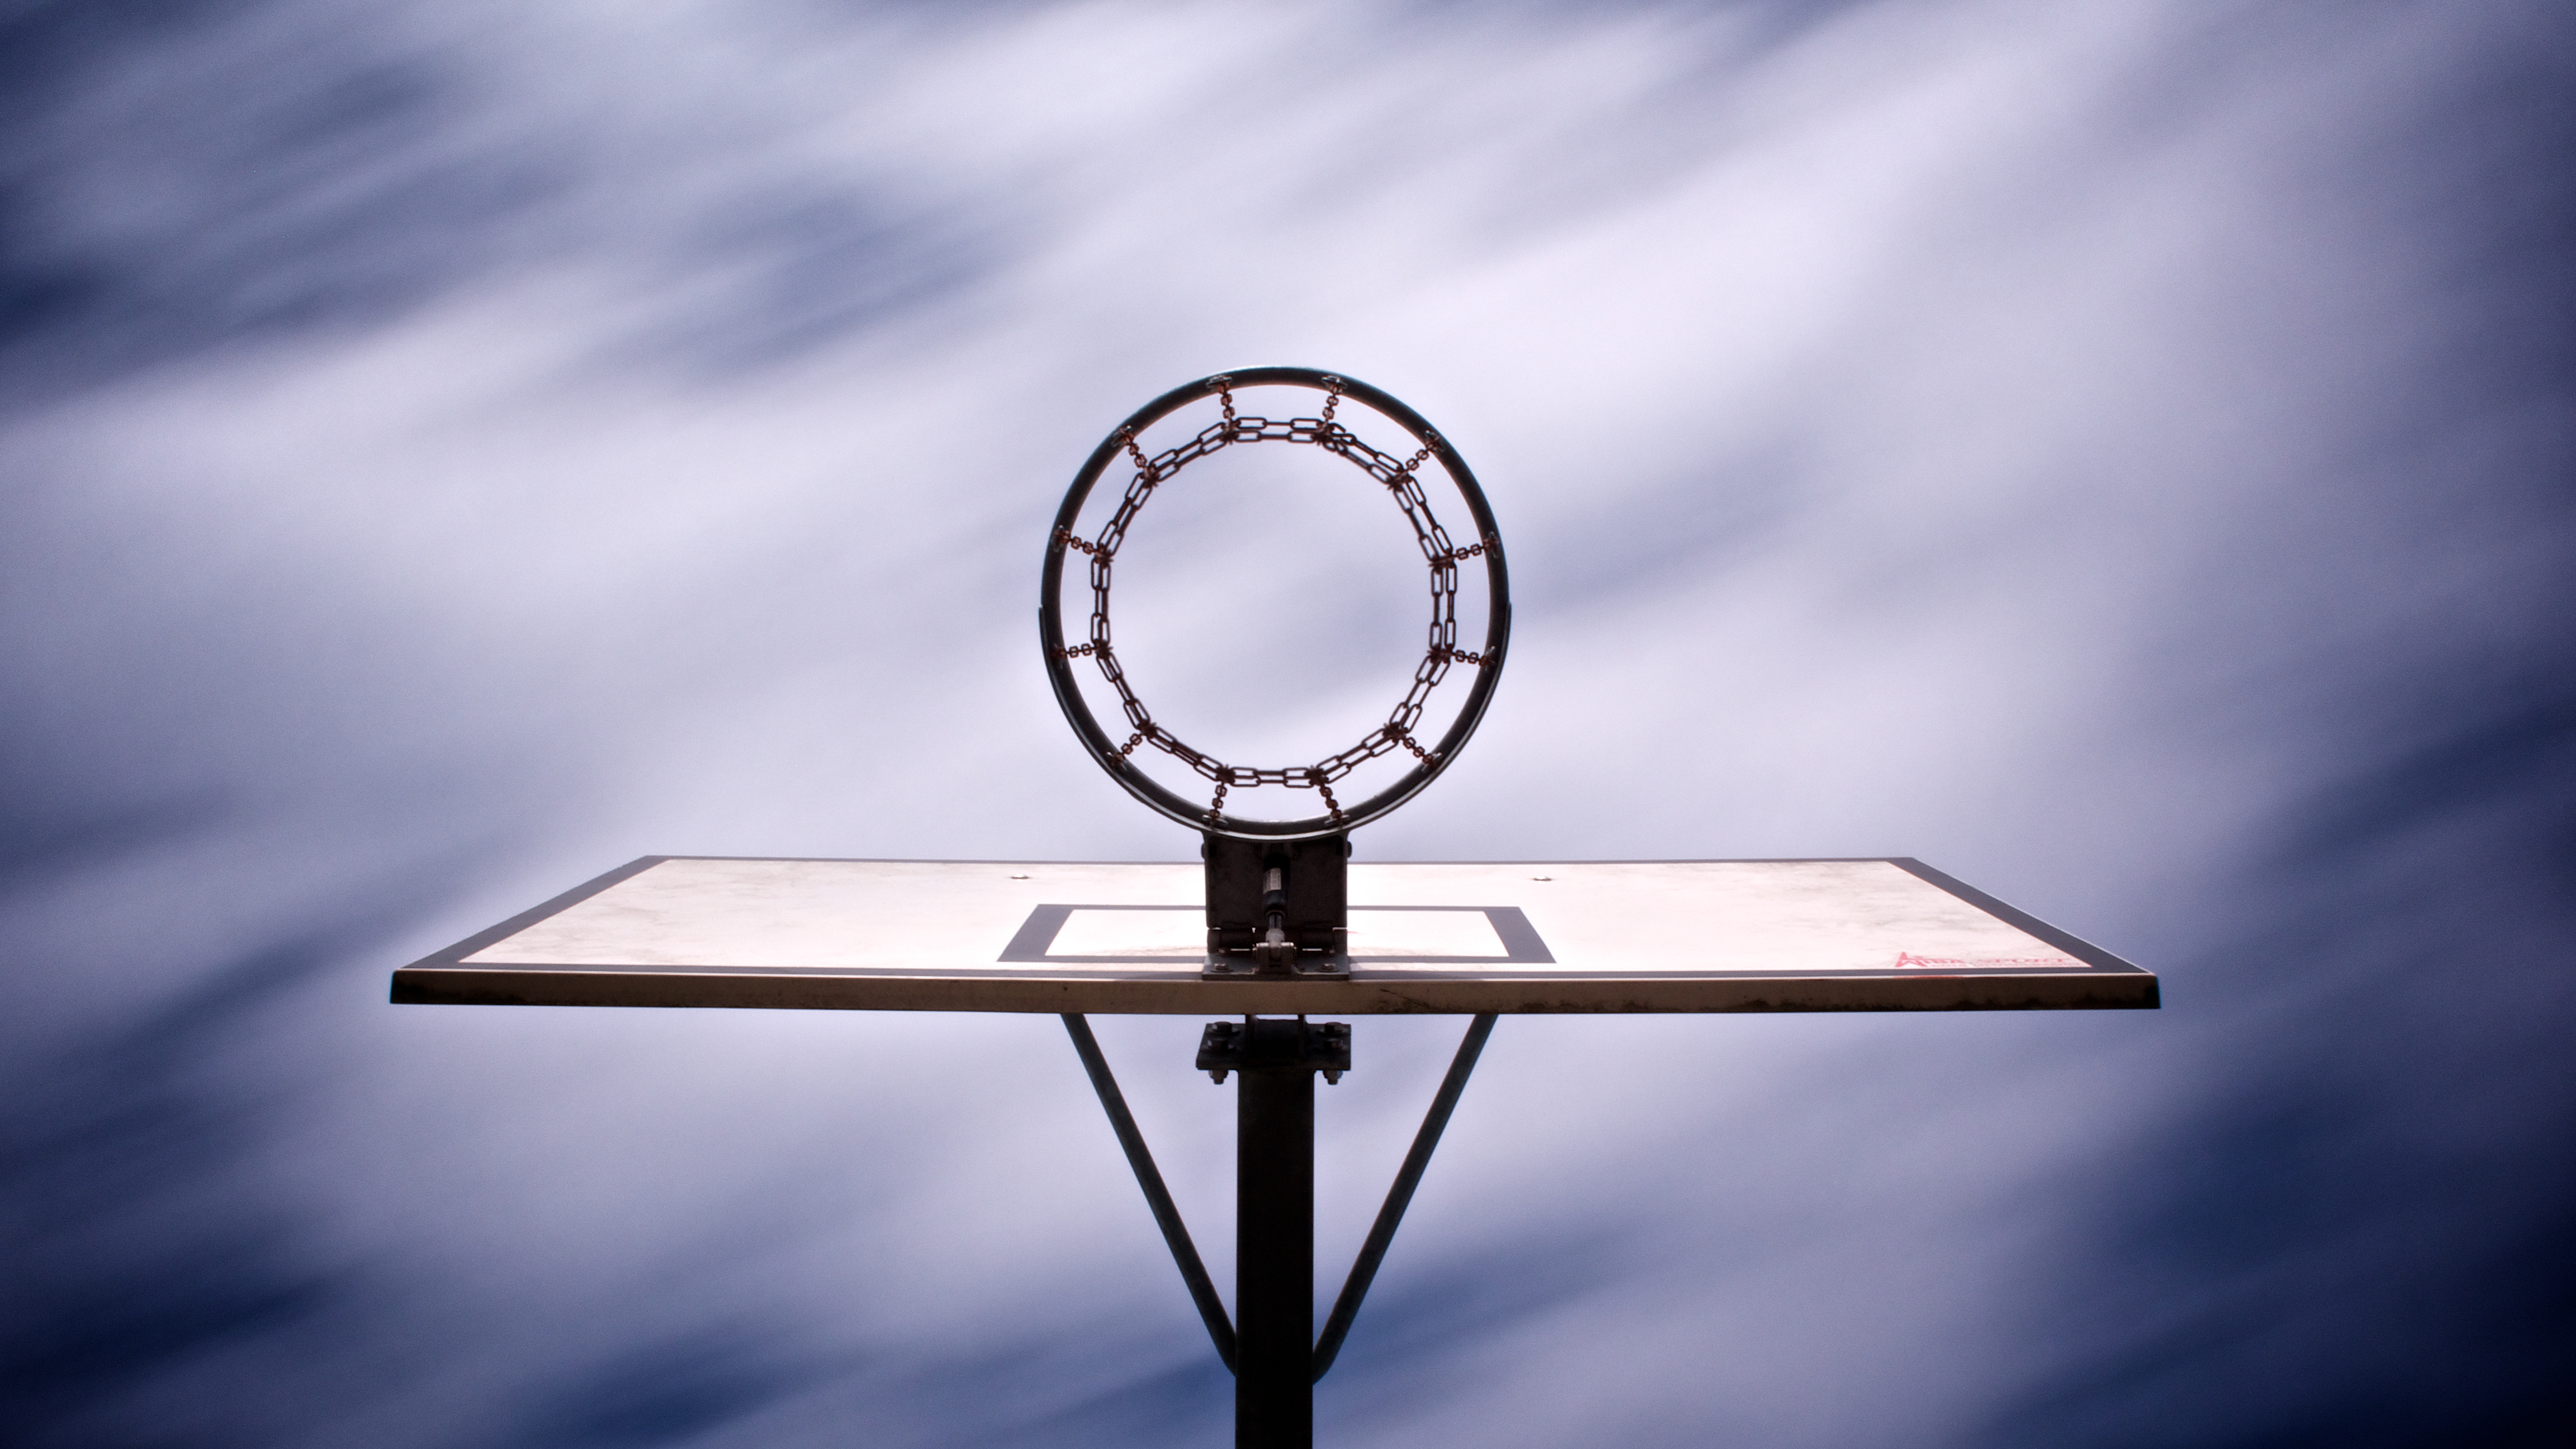
light, white, street, photography, ebook, training, blue, black, lighting, circle, energy, streetphotography, flickr, thomas, video, symmetry, olympus, omd, fuji, shape, leica, monochrom, leuthard, hcb, thomasleuthard, computer wallpaper